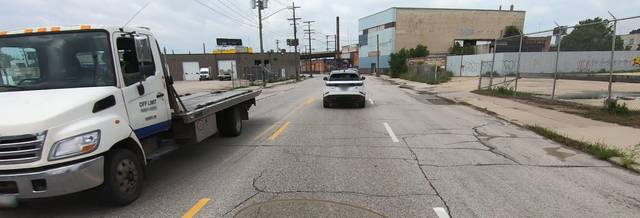
Region: Canada
Coordinates: 49.903, -97.124